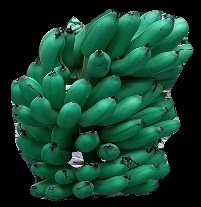
Variety: rasbale
Grade: grade1